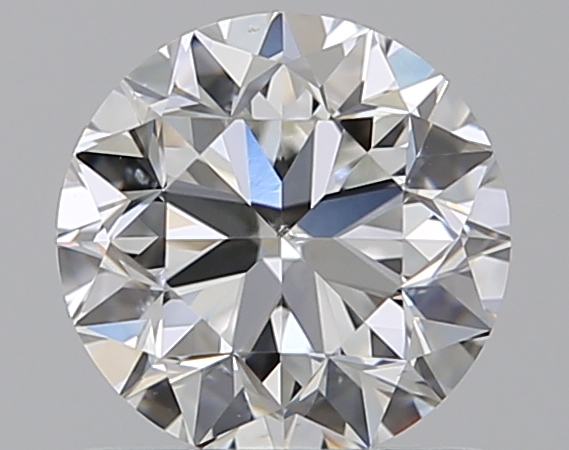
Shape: round
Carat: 0.9
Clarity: SI1
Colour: F
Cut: VG
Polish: EX
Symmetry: VG
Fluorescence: N
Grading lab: GIA
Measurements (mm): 5.96 x 6.01 x 3.88